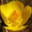
Label: poppy